Miltonia

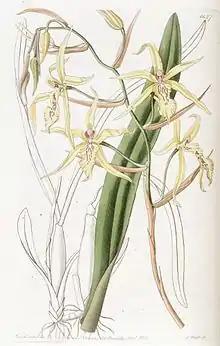
"Miltonia flavescens", illustration. This was the first "Miltonia" species to be described, originally classified under the genus "Cyrtochilum", in 1834.

The first species to be described, among the ones today classified under the genus "Miltonia", was originally published by John Lindley, in 1834, as "Cyrtochilum flavescens". In this description Lindley notices that the flowers of this species turn orange color when drying and, for some confusion regarding the origin of the species, attributes it to Mexico instead of Brazil. Two years later Lindley described another "Miltonia" species but, then, under the genus "Oncidium", as "O. russellianum" in homage to Duke of Bedford. When describing this plant, Lindley considered it as a "transition species" pointing out that it was very different from the average "Oncidium" because of its purple colors and undivided lip.